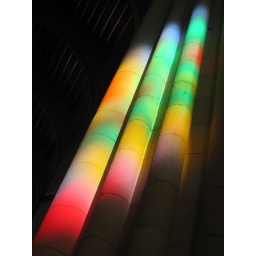
colors produced by stained glass window in Cathedral Almudena near Palacio Real in Madrid